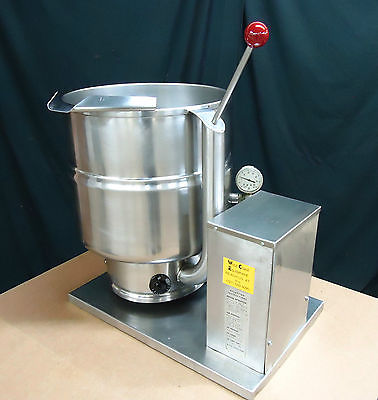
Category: kettle